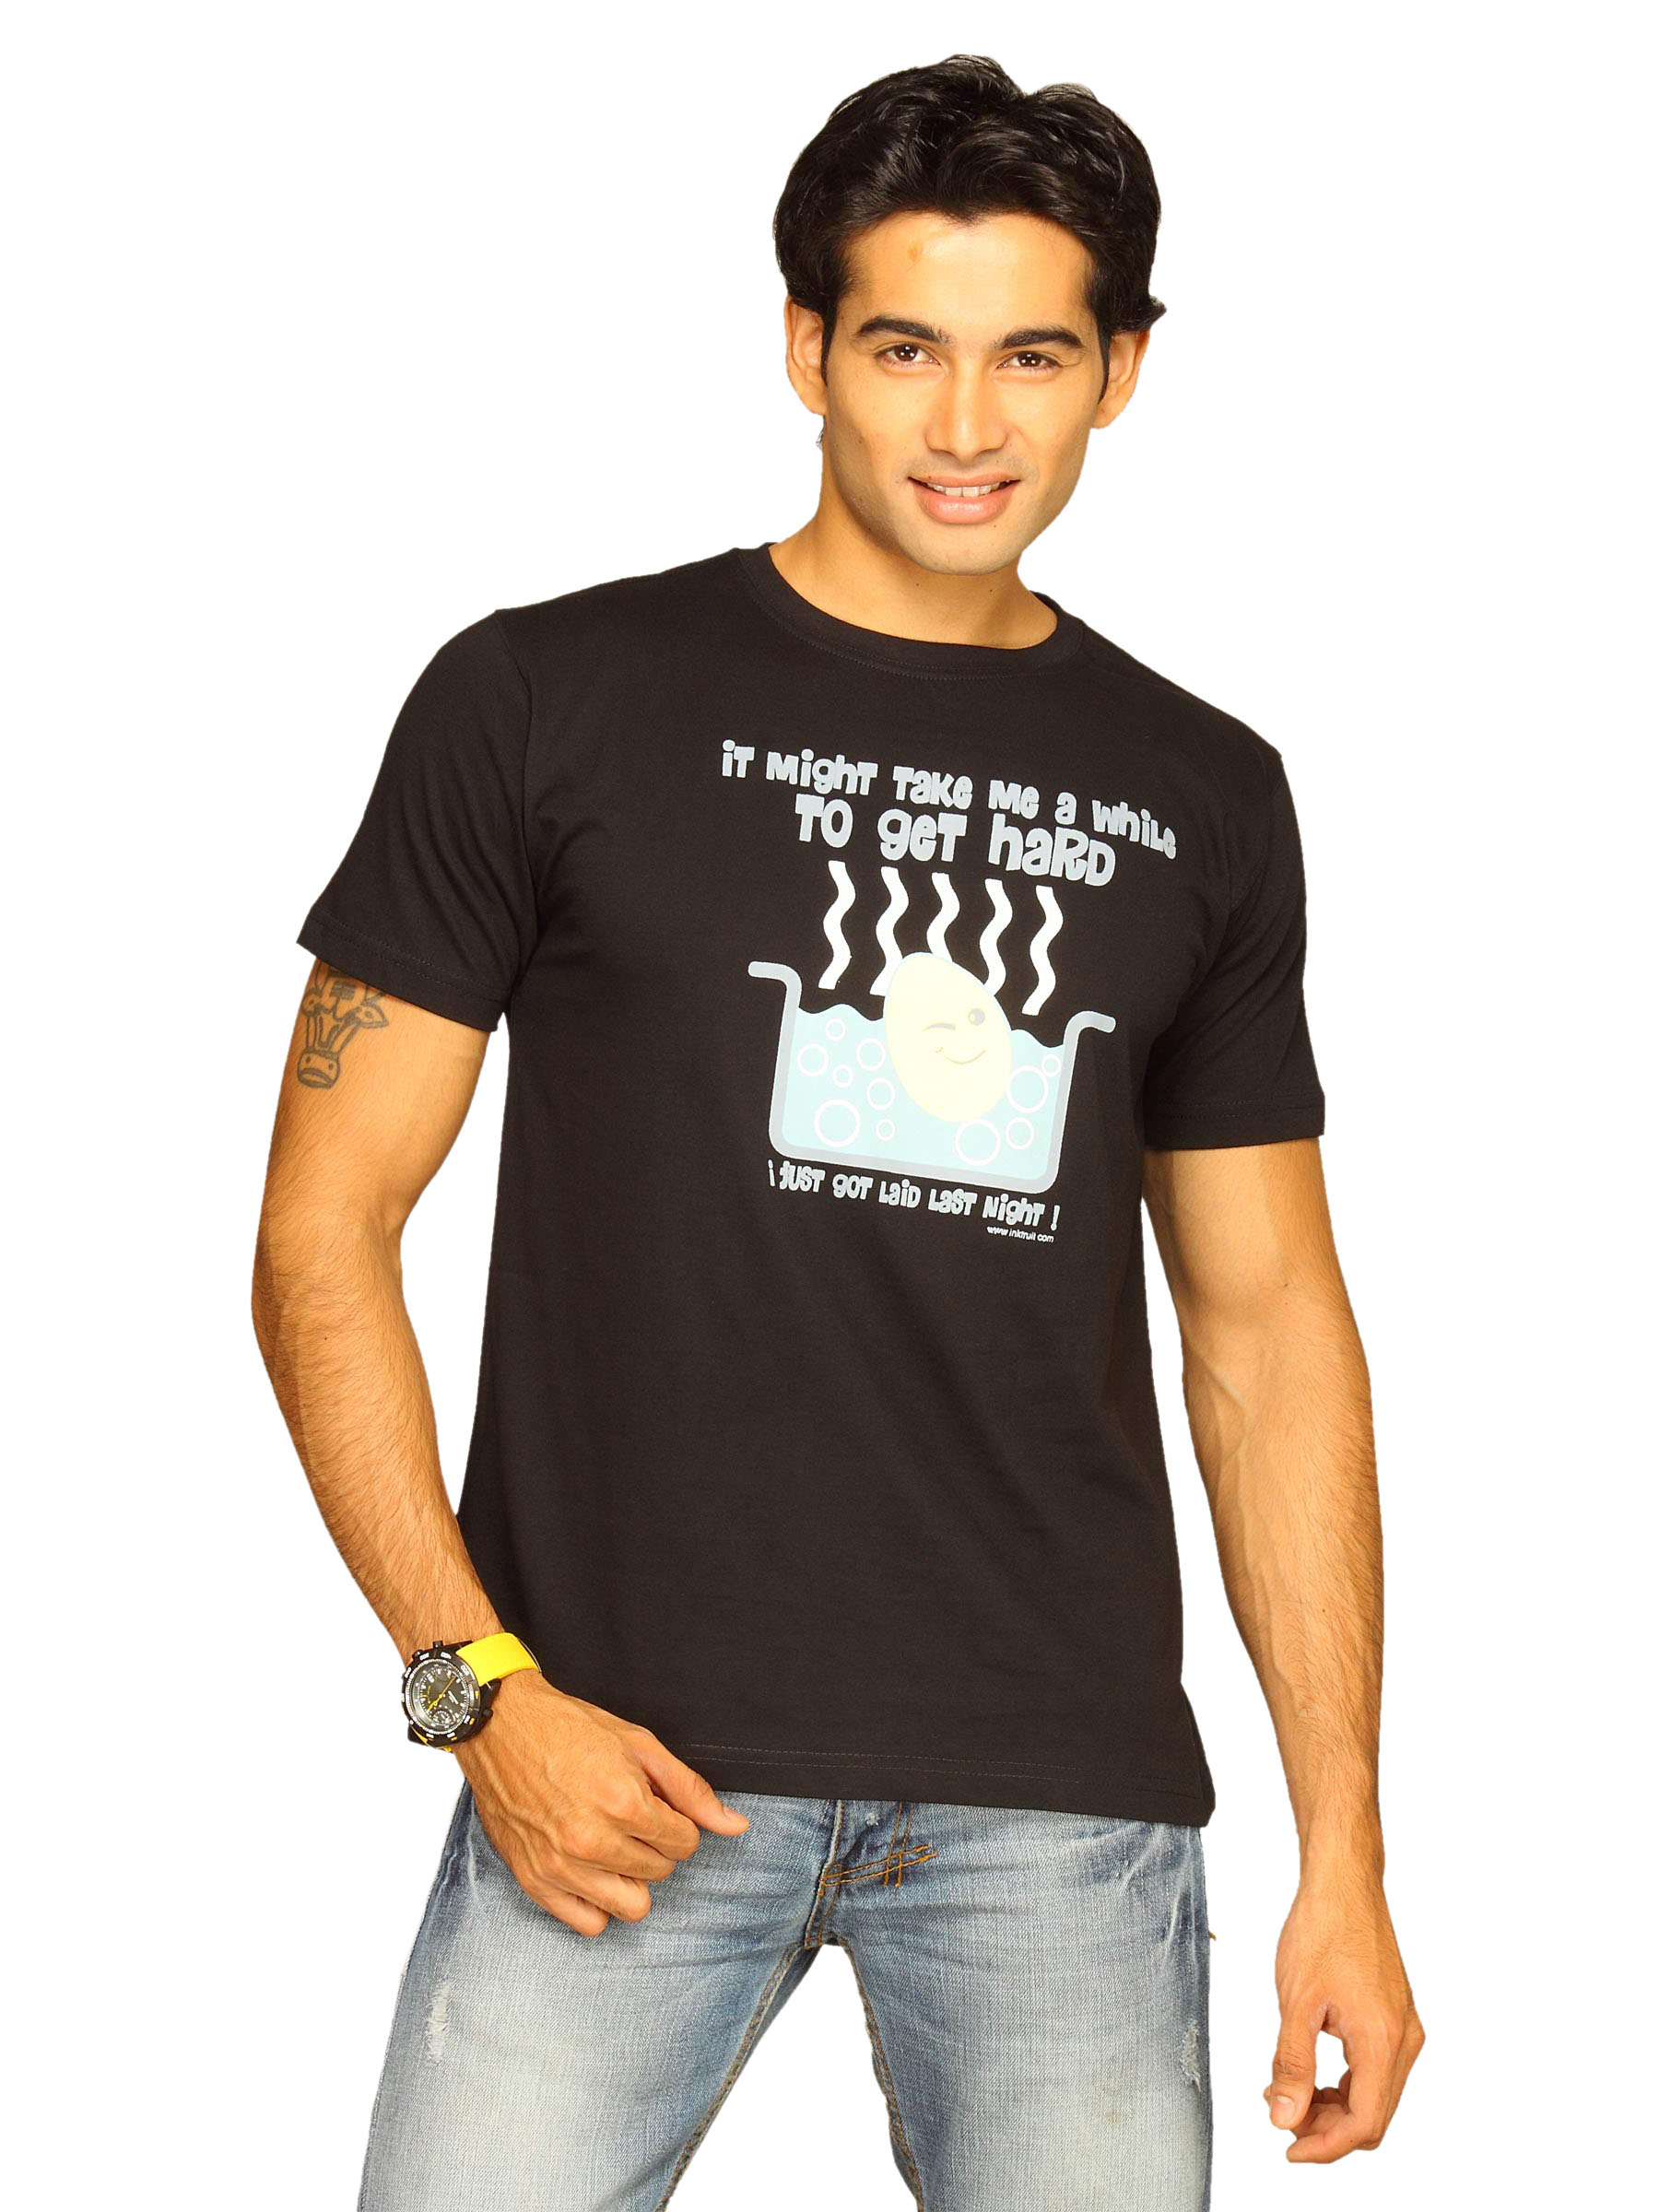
Inkfruit Men's Egg Hard Black T-Shirt
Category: Apparel / Topwear / Tshirts
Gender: Men
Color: Black
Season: Summer 2011
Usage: Casual